Tommy Vásquez

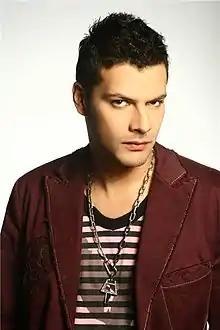

Tommy Daniel Vásquez Castro (born February 3, 1981, in Bogotá, Colombia), more commonly known by his stage name Tommy Vásquez, is a Colombian actor.